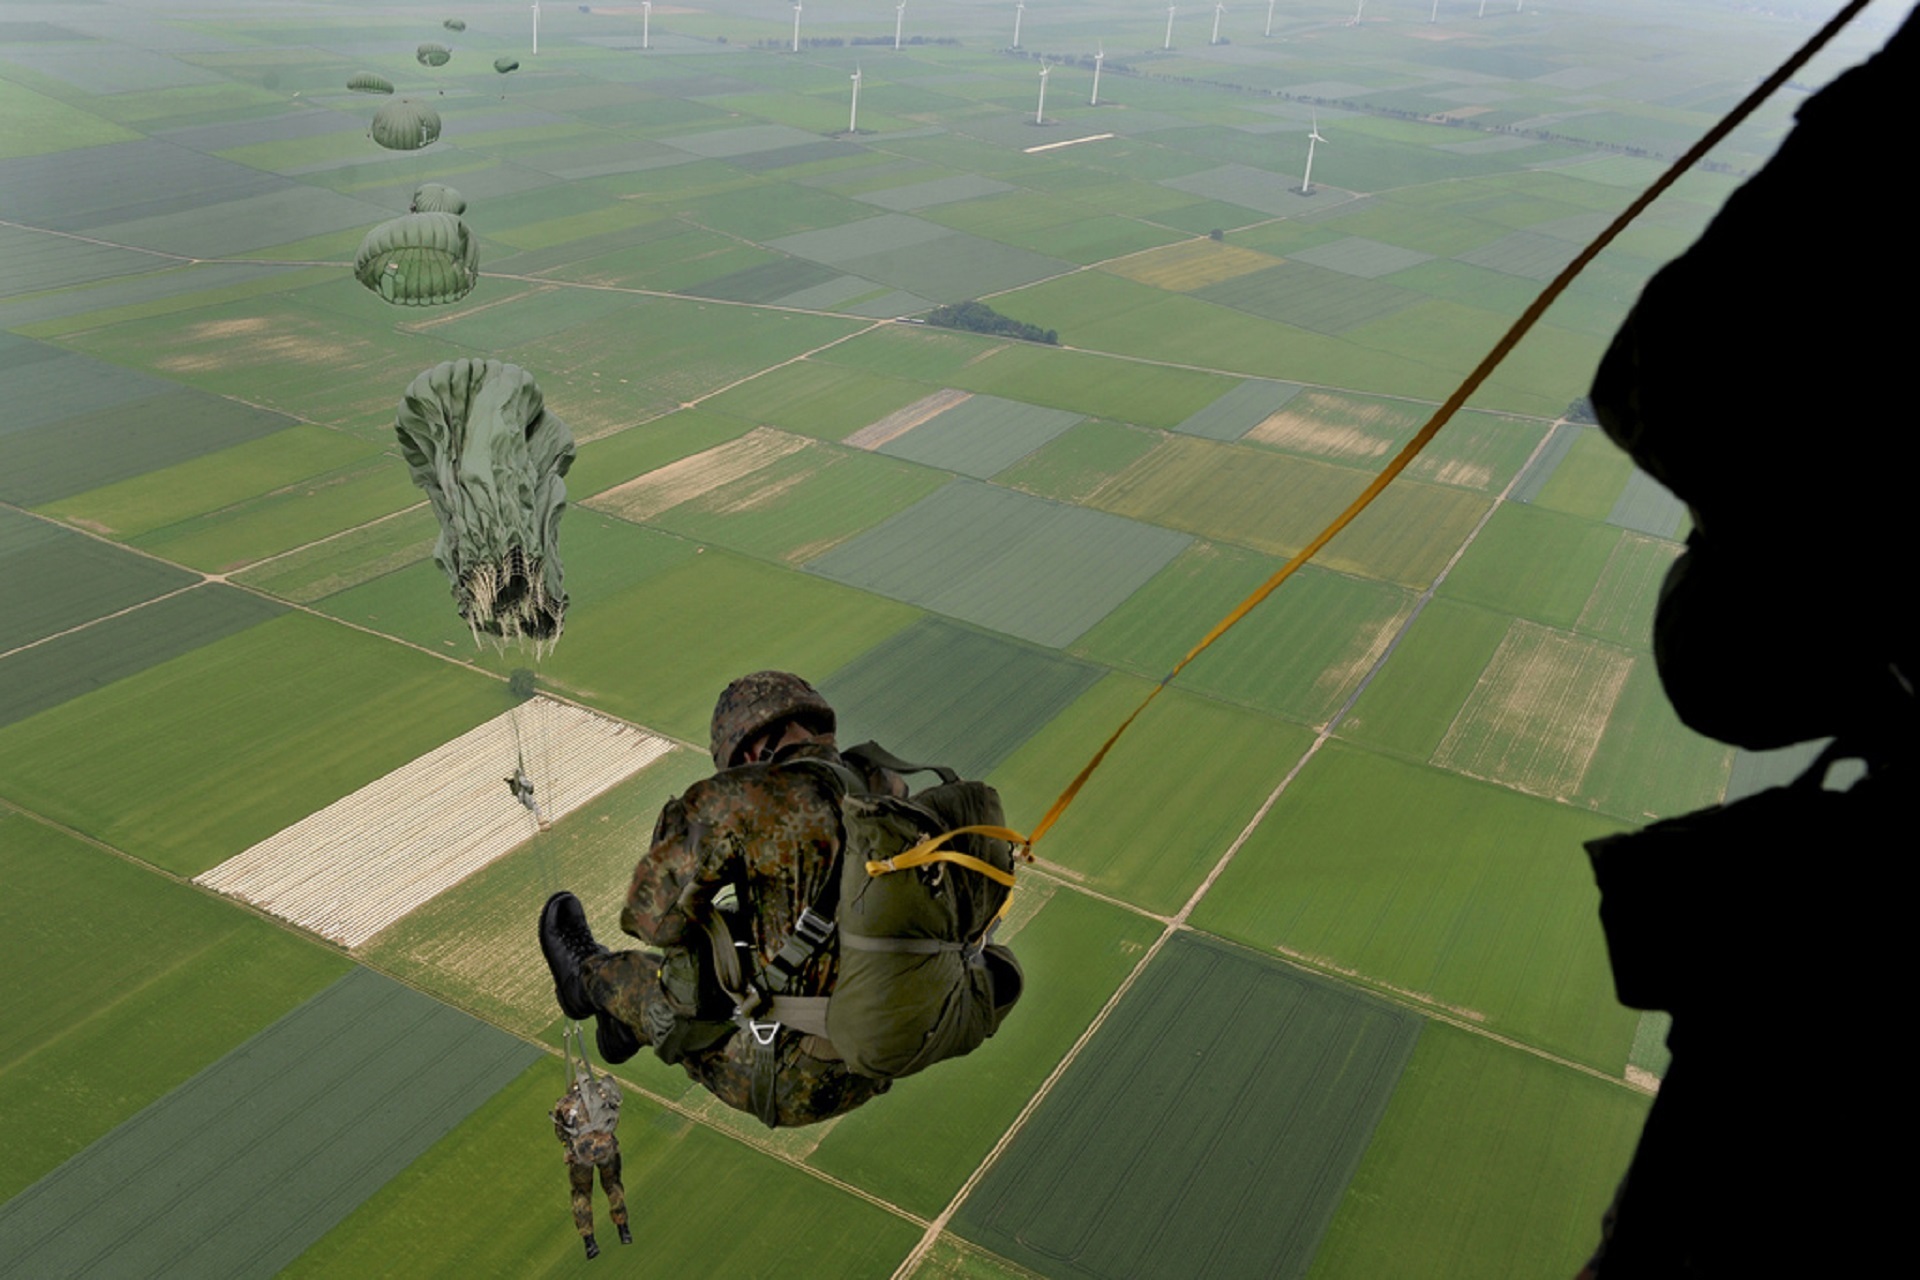
wing, plane, military, jumping, flight, training, extreme sport, plain, parachute, skydiving, cargo, danger, halo, screenshot, parachuting, air sports, skydivers, aerial photography, parachutists, c 130 hercules, atmosphere of earth